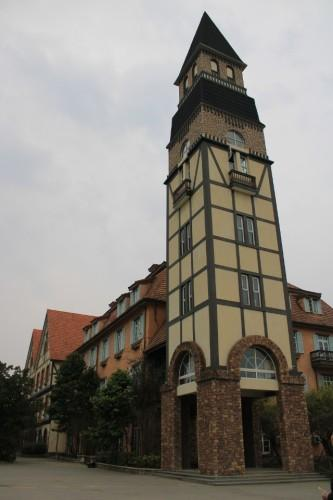
地标名称：科玛小镇
所在城市：成都市·金堂县